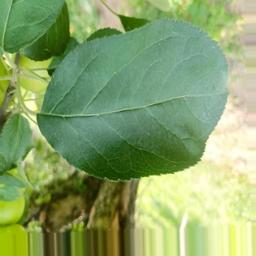
Label: Healthy